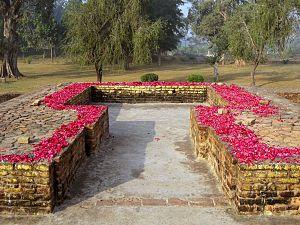
Sāvatthī ou Śrāvastī ou Shravasti est une ancienne cité de l’Uttar Pradesh en Inde. Au temps du Bouddha, c'était l'une des six grandes villes de l’Inde et la capitale du Kosala. Le Bouddha y aurait passé plus de la moitié de sa vie monastique, en particulier dans le monastère de Jetavana, devenu lieu de pèlerinage. C’est aussi une ville importante pour le jaïnisme, lieu de naissance des tîrthankaras Sambhavanath et Chandraprabha. Mahāvīra y aurait vécu. Les Ājīvika y avaient aussi des adeptes.